Puerto Ricans in World War II

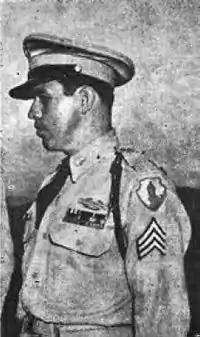
Then-Sergeant Agustín Ramos Calero

Private First Class Luis F. Castro, born in Orocovis, Puerto Rico, was assigned to 47th Infantry Regiment, 9th Infantry Division. PFC. Castro's platoon was about to be overrun by enemy German forces, when he decided to stay in the rear flank and cover his men's retreat by providing firepower killing 15 of the enemy in the process.